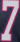
Number: 7